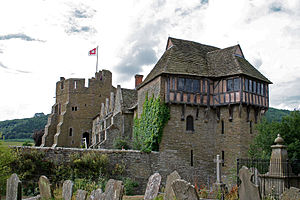
Borge og slotte i England / Shropshire
Denne liste over borge og slotte i England er ikke en liste over alle bygninger og steder, hvor ordet ”castle” indgår i navnet eller en liste over bygninger, som er en borg i middelalderlig henseende. Det er heller ikke en liste over alle borge og slotte, der nogensinde er bygget i England: Mange er forsvundet sporløst, men er hovedsageligt en liste over bygninger og ruiner. De bygninger, som er bevaret, er alle blevet ændret i løbet af historien.